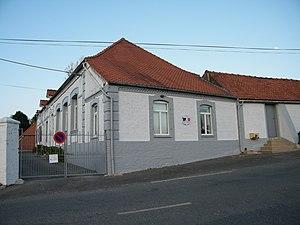
Bezinghem, Pas-de-Calais, Fr, école
Bezinghem est une commune française située dans le département du Pas-de-Calais en région Hauts-de-France.